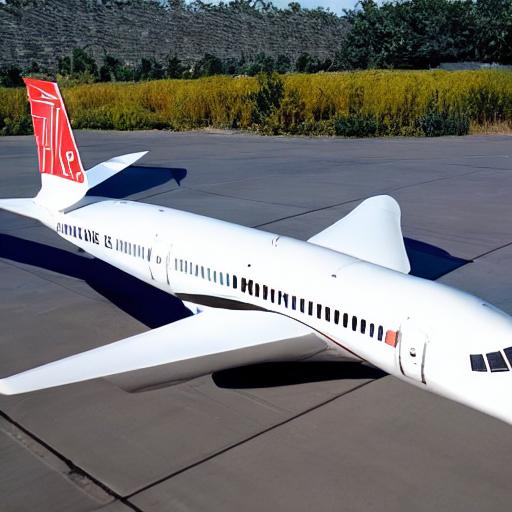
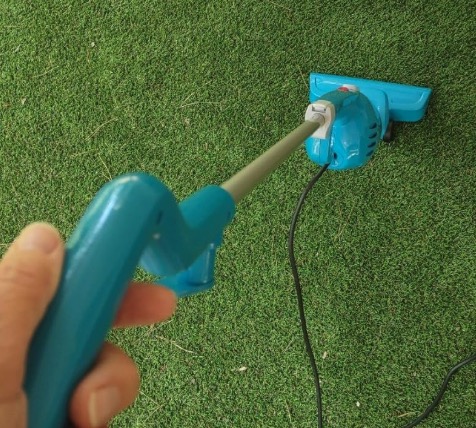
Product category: items_vacuum
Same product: no